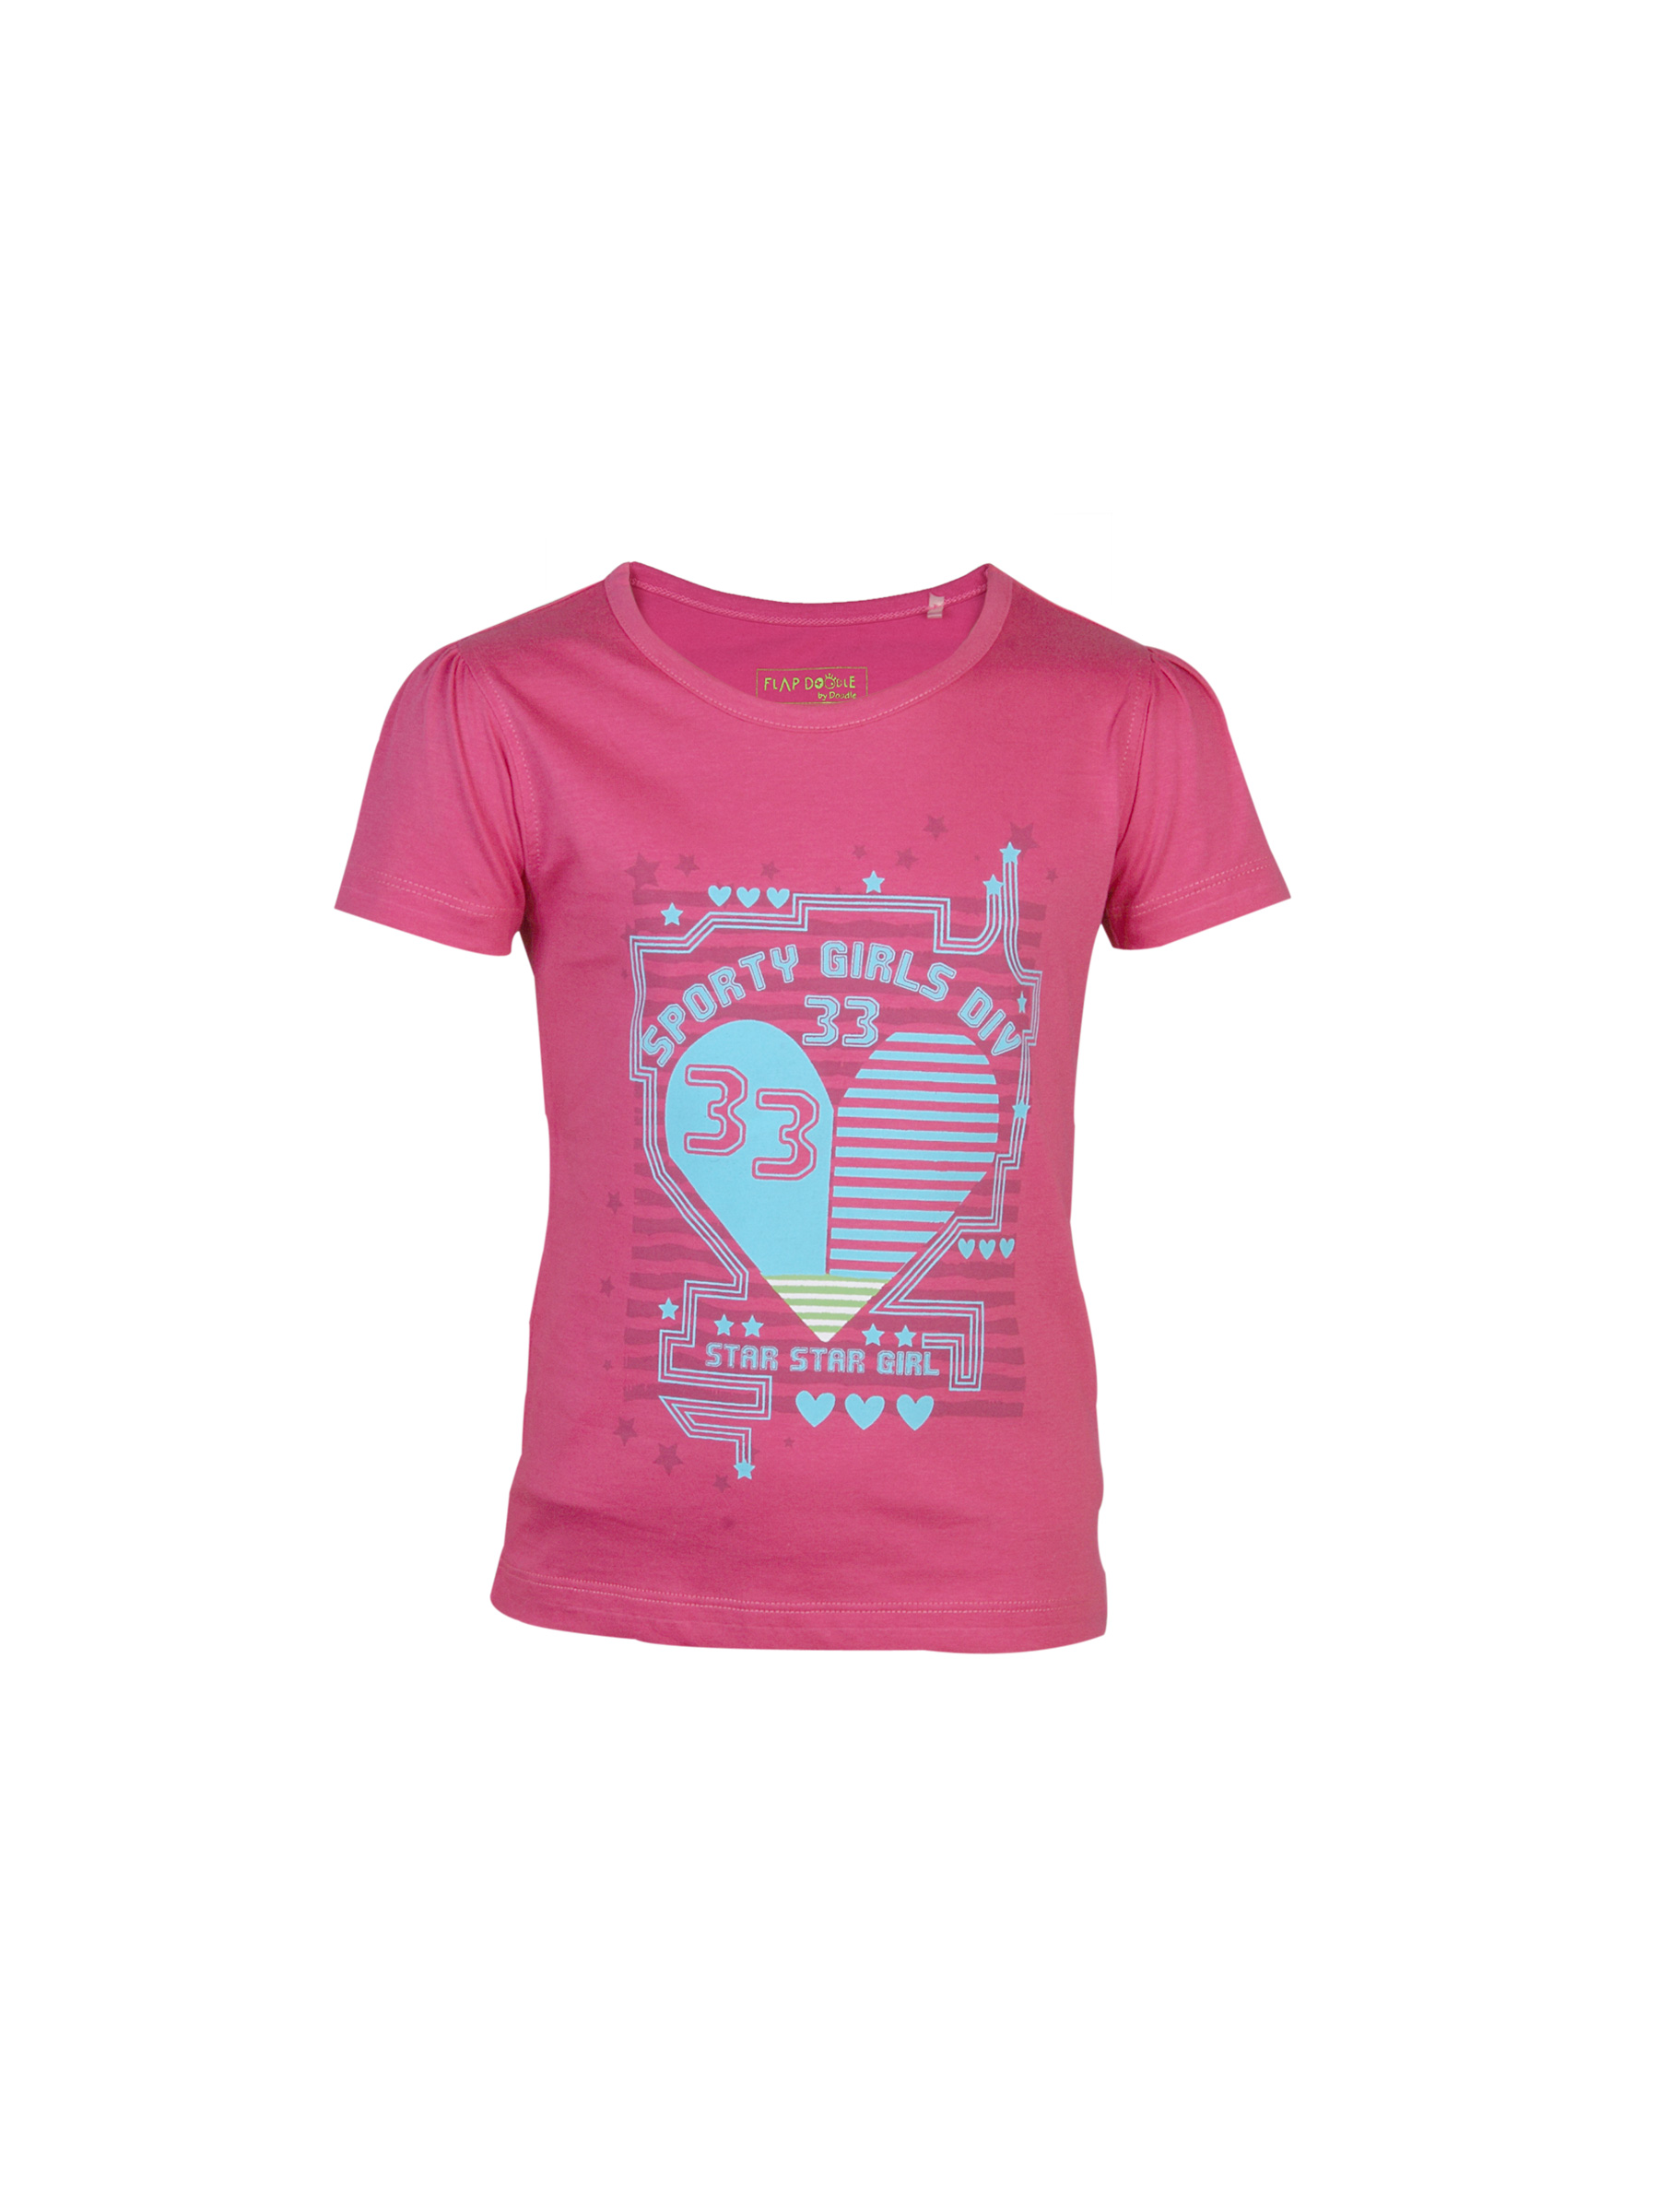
Doodle Sporty Girl dark Pink Tshirts
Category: Apparel / Topwear / Tshirts
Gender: Women
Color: Pink
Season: Fall 2011
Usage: Casual